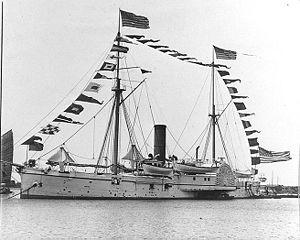
Samuel Powhatan Carter est un Major général de l'Union. Il est enterré à Washington.